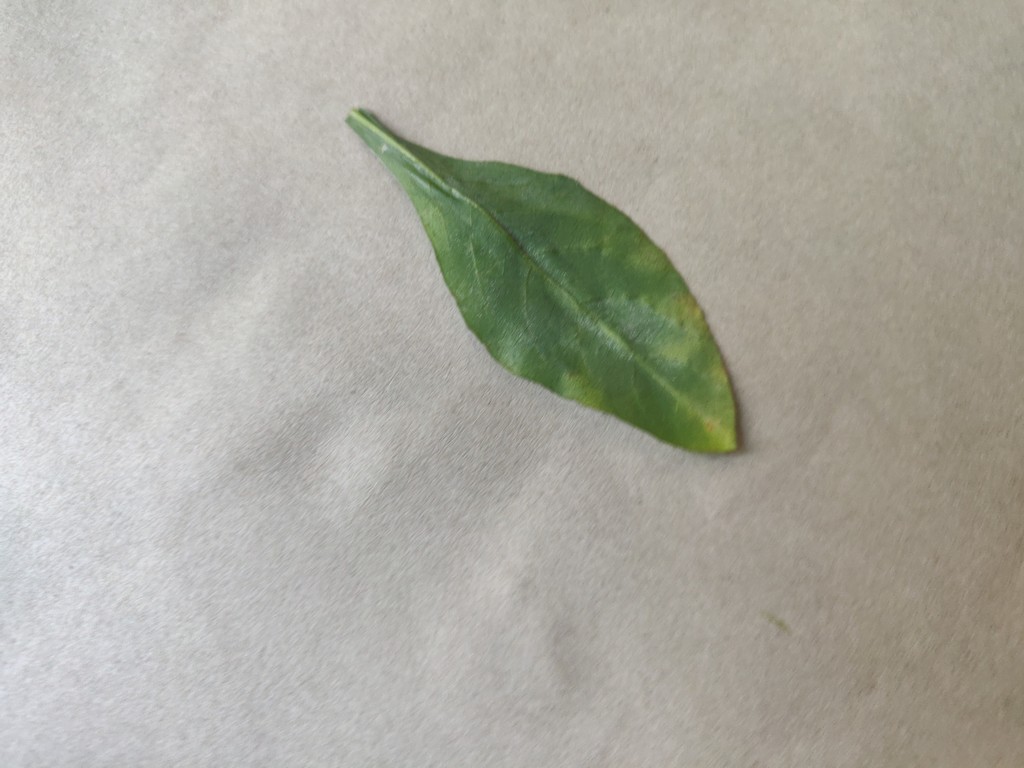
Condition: Unhealthy
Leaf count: single
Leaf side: back